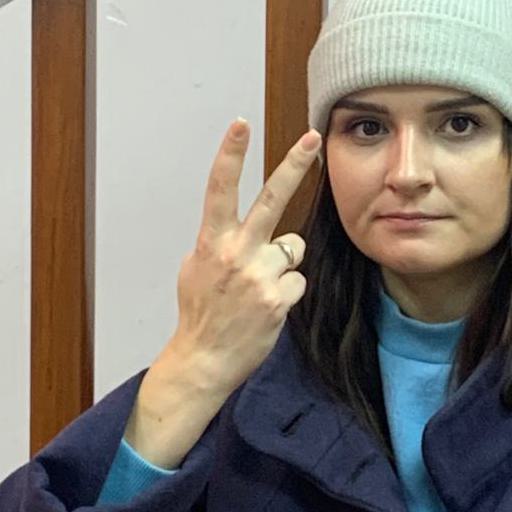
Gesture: peace_inverted